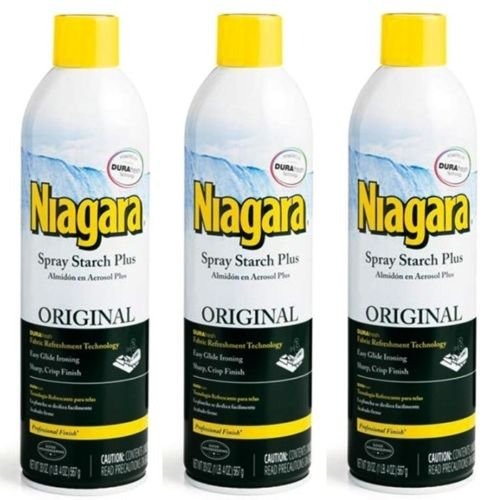
Item Name: SPRAY STARCH ORGNAL 20OZ4 (3 Pack)
Bullet Point 1: Niagara Original Spray Starch Plus Spray Can.
Bullet Point 2: Add body to your clothing with a crisp professional finish
Bullet Point 3: Creates a sharp look without excess stiffness
Bullet Point 4: You will receive 3 cans of 20 oz. spray cans.
Product Description: Niagara Original Spray Starch Plus Spray Can. Add body to your clothing with a crisp professional finish. Creates a sharp look without excess stiffness. Use on light-weight fabric like cotton and wool. Contains no CFC's. You will receive 3 cans of 20 oz. spray cans.
Value: 20.0
Unit: Fl Oz

Price: 12.53